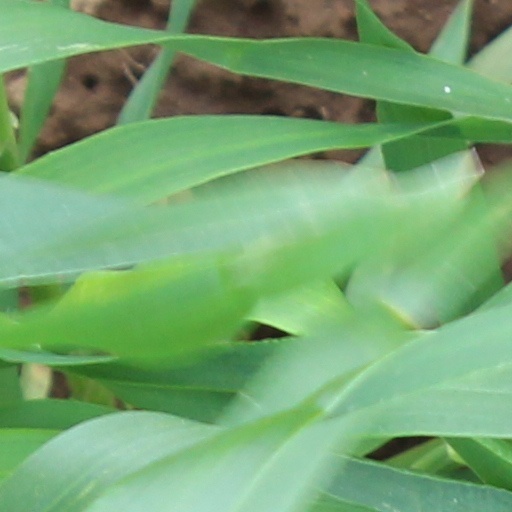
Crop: wheat